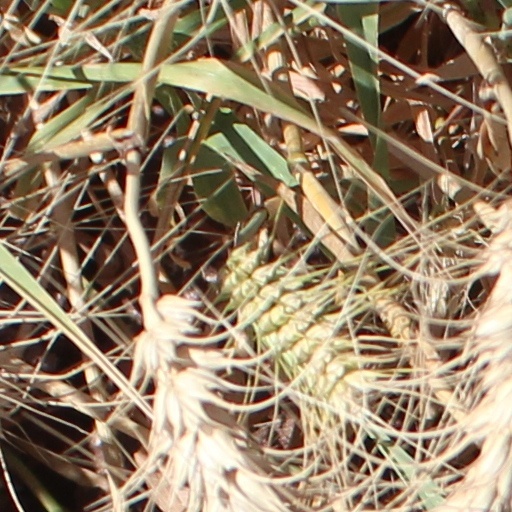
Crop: wheat